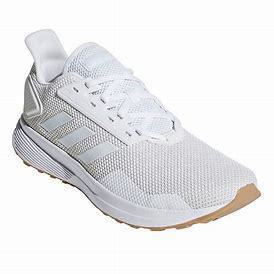
Brand: Adidas
Model: Duramo 9